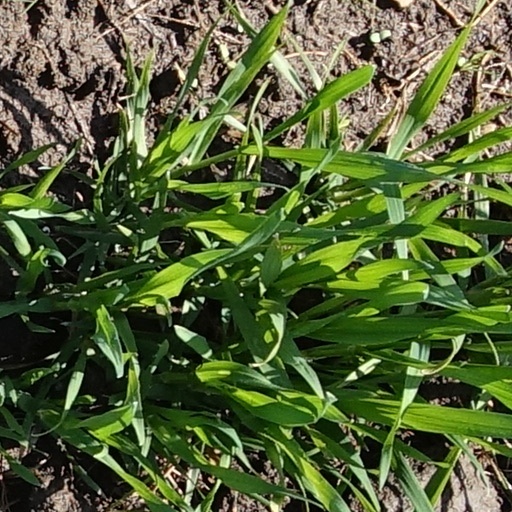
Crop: wheat